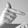
ASL letter: T